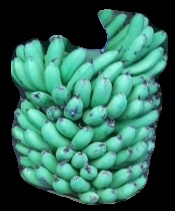
Variety: pachbale
Grade: grade1